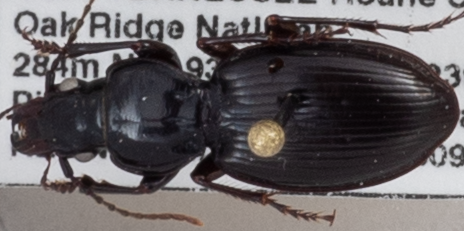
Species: Cyclotrachelus fucatus
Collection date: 2018-09-27
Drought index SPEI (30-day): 1.69
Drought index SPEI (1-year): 0.63
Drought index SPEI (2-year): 0.54